Laverda 1000

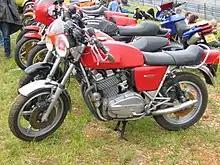
Laverda 3CL

A further update occurred in 1975 with Laverda manufactured cast alloy wheels being fitted and a rear disc brake. The model was now designated 3CL (L standing for lega, Italian for alloy).